Shilluk Kingdom

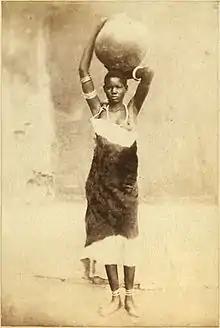
Shilluk woman carrying a jar

The "pödhø", or grouping, may refer to any grouped set, the Shilluk country, a group or a federation. In the latter context, "pödhø" refers to a group of villages inhabited by several lineages which unite for mutual defense under a single leader. This federation of hamlets is the basis of Shilluk social structure. The region has over 100 "pödhø".